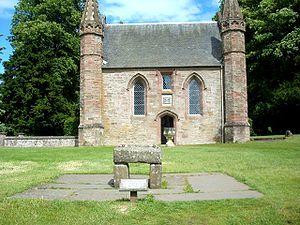
La pierre du destin, aussi connue sous les noms de pierre de Scone, la pierre du couronnement, l'oreiller de Jacob et la pierre de Tanist, est un bloc de grès, utilisé dans les rituels de couronnement au Royaume-Uni.